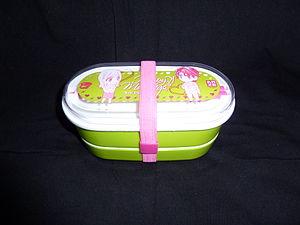
Bento à l'effigie du manga Happy Marriage?! 日本語: 漫画『はぴまり〜Happy Marriage!?〜』の柄の弁当箱
Happy Marriage?! est un manga romantique écrit et dessiné par Maki Enjoji.